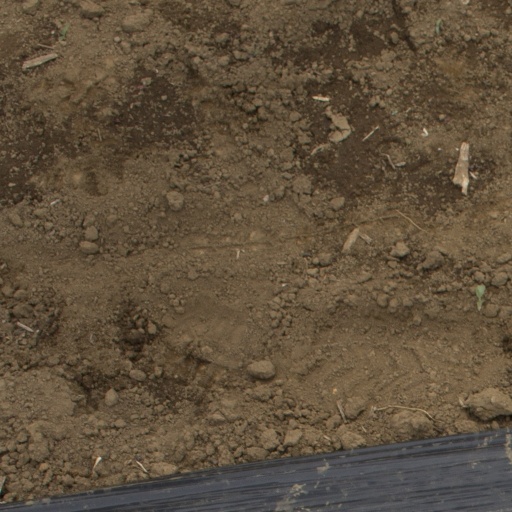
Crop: Jerusalem artichoke